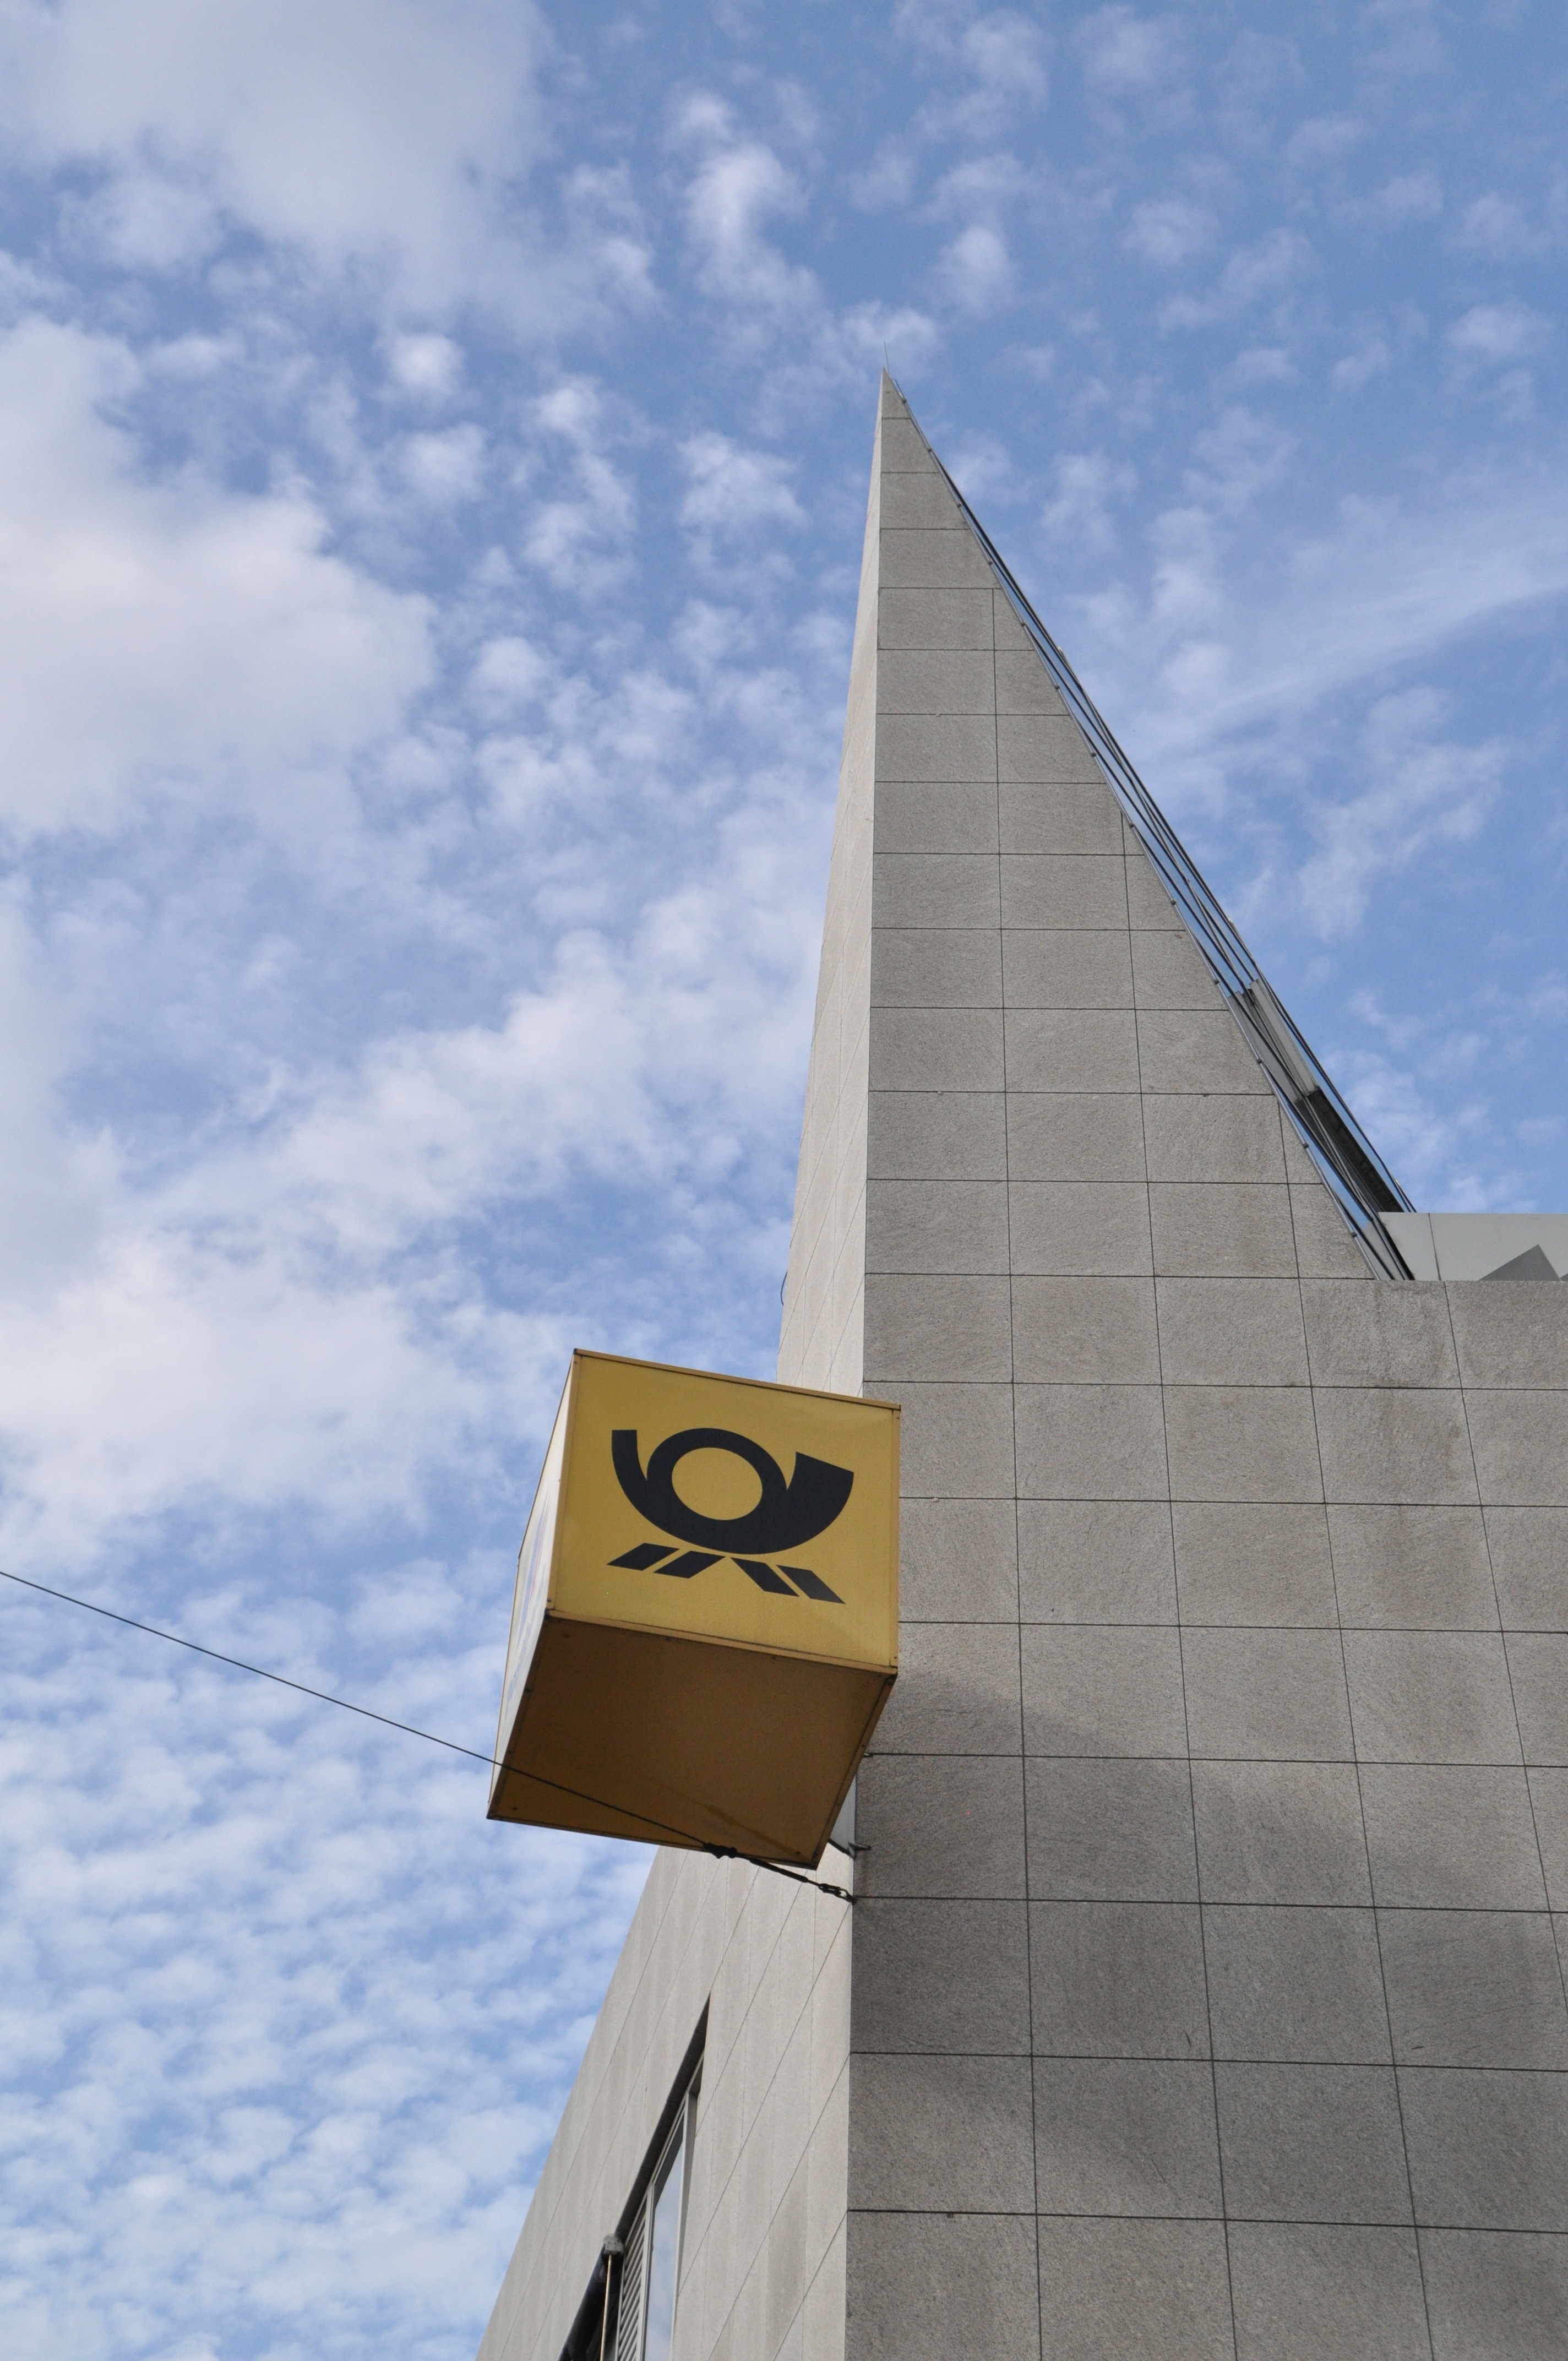
post, architecture, sky, building, monument, tower, landmark, facade, blue, memorial, shape, dusseldorf